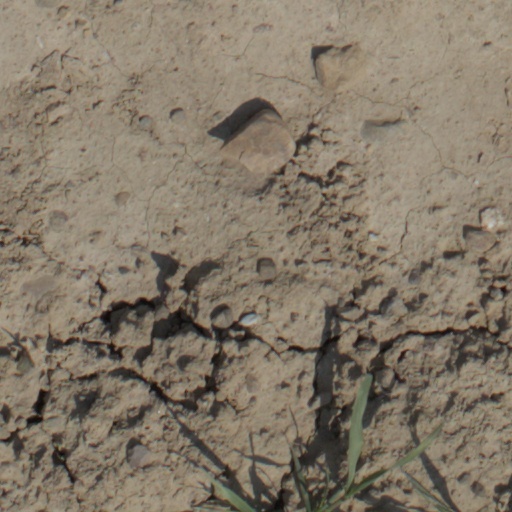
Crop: wheat